1st Interceptor and Strike Fighter Squadron (Brazil)

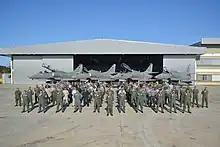
Squadron personnel and aircraft

The squadron is headquartered at the São Pedro da Aldeia Naval Air Base ("Base Aérea Naval de São Pedro da Aldeia", BAeNSPA) and subordinate to the Naval Air Force Command. Its command is exercised by a frigate captain. The structure is typical of a fighter unit, with Operations, Maintenance, Flight Safety and Administration sectors. Its physical facilities consist of two hangars and four Flight Line Hangars. First-echelon maintenance takes place within the unit, and second and third echelon maintenance takes place within the Aeronaval Maintenance Group. Companies approved by the Navy Aeronautics Directorate review specific items. When the Skyhawks were purchased, neither Brazil nor Argentina had the means to repair their complex avionics components. Warehouse-level maintenance depended on shipping items to factories in the United States.